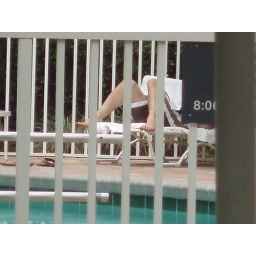
weird guy with his computer under the towel at the pool